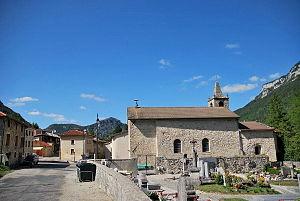
Bouvante le bas
Bouvante est une commune française située dans le département de la Drôme en région Auvergne-Rhône-Alpes.